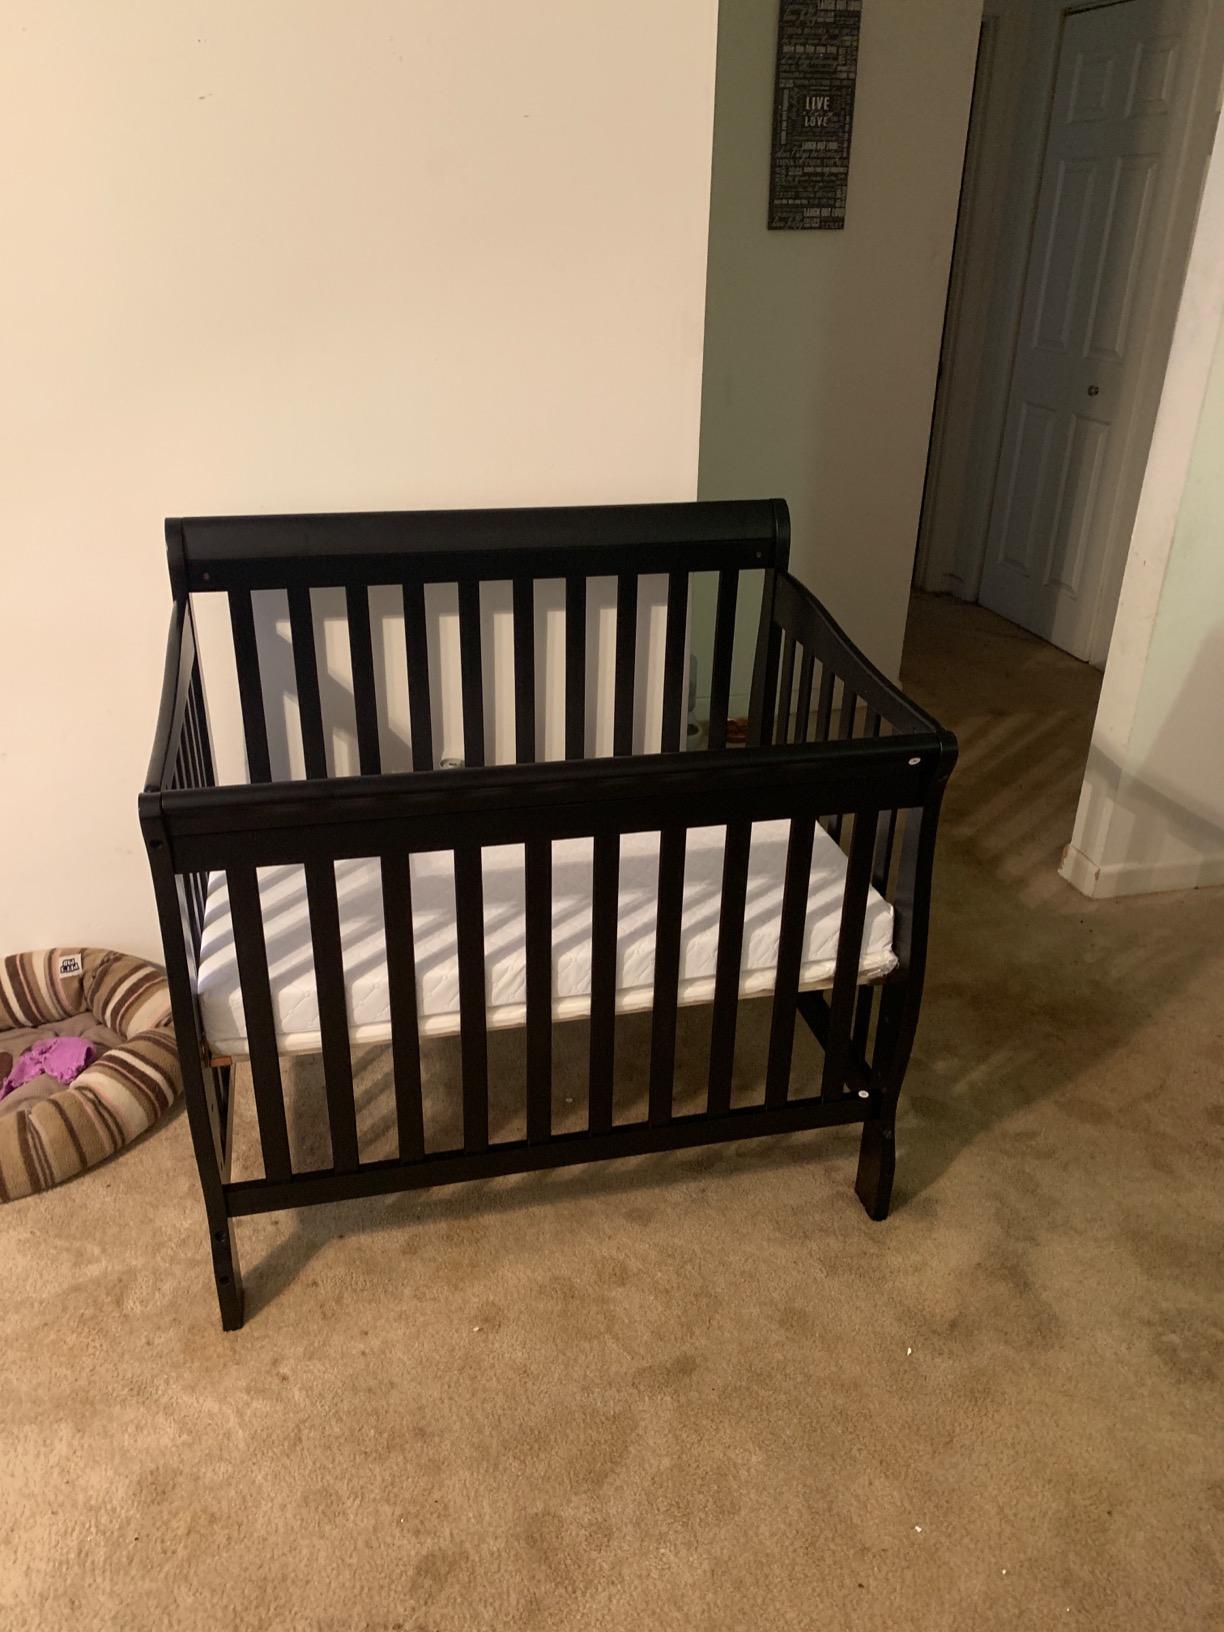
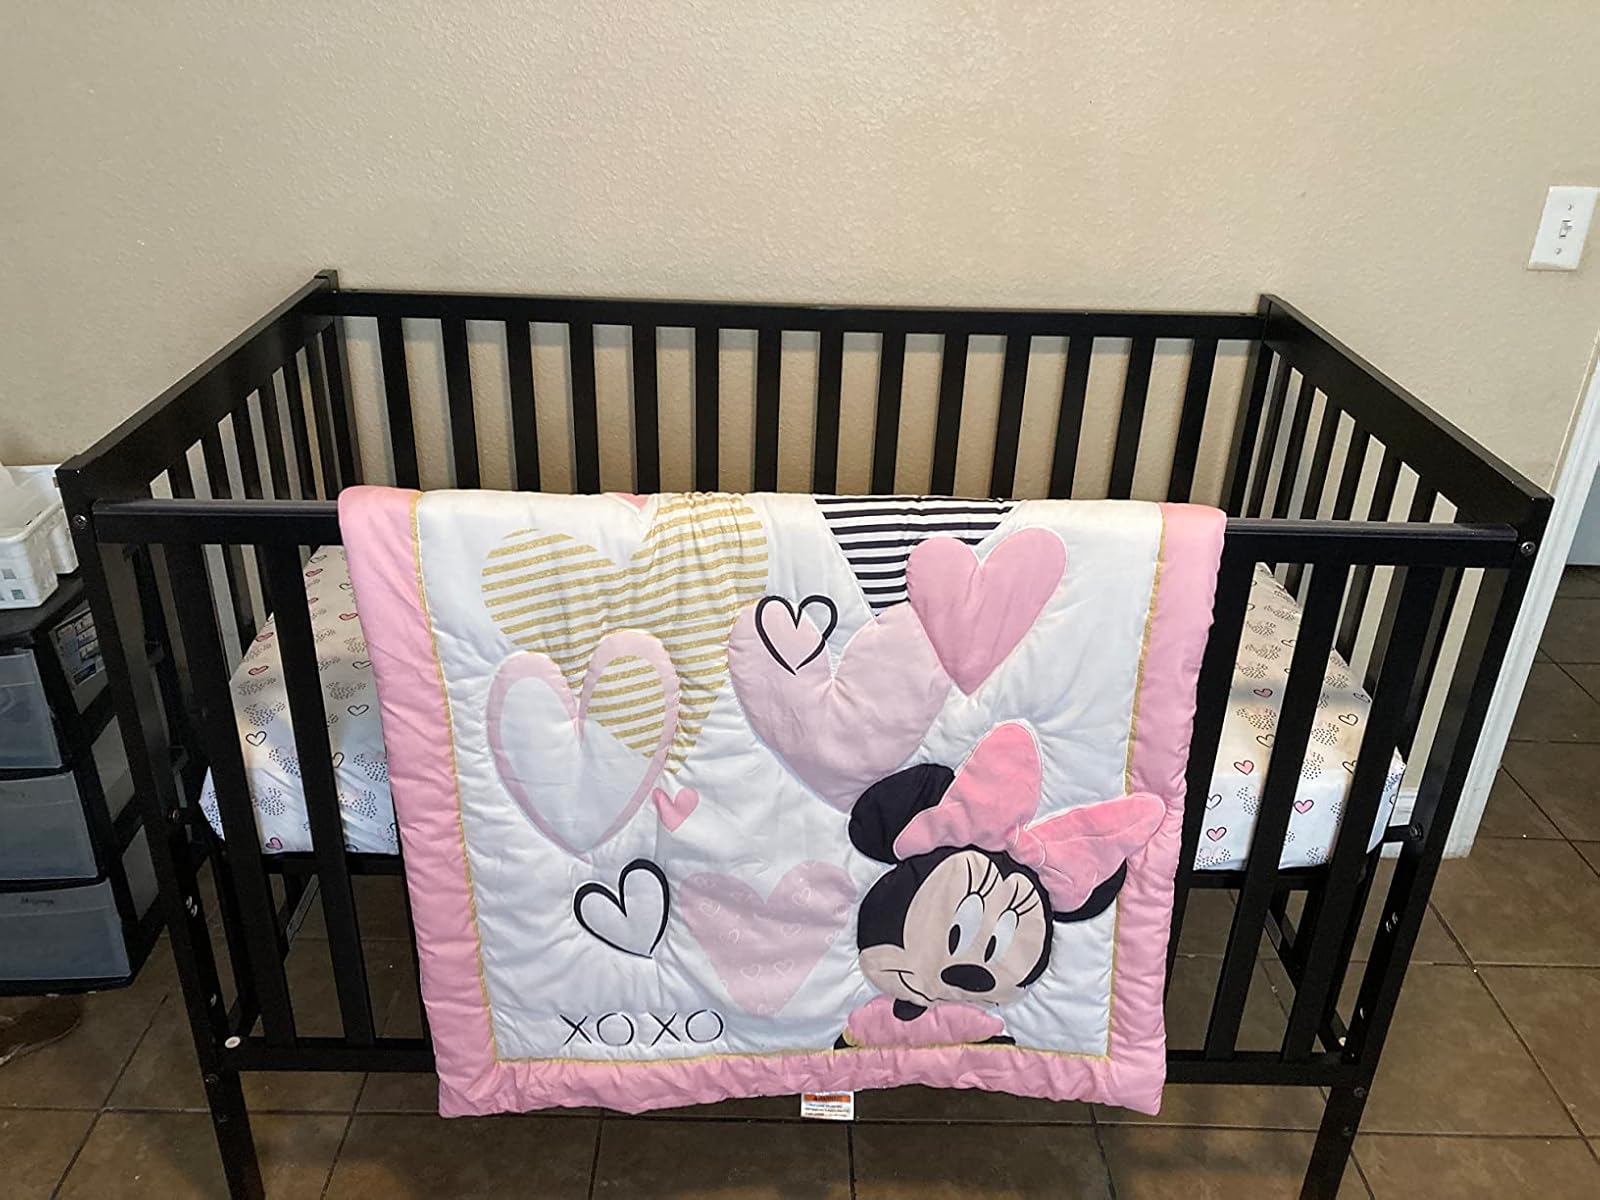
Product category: products_crib
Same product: no